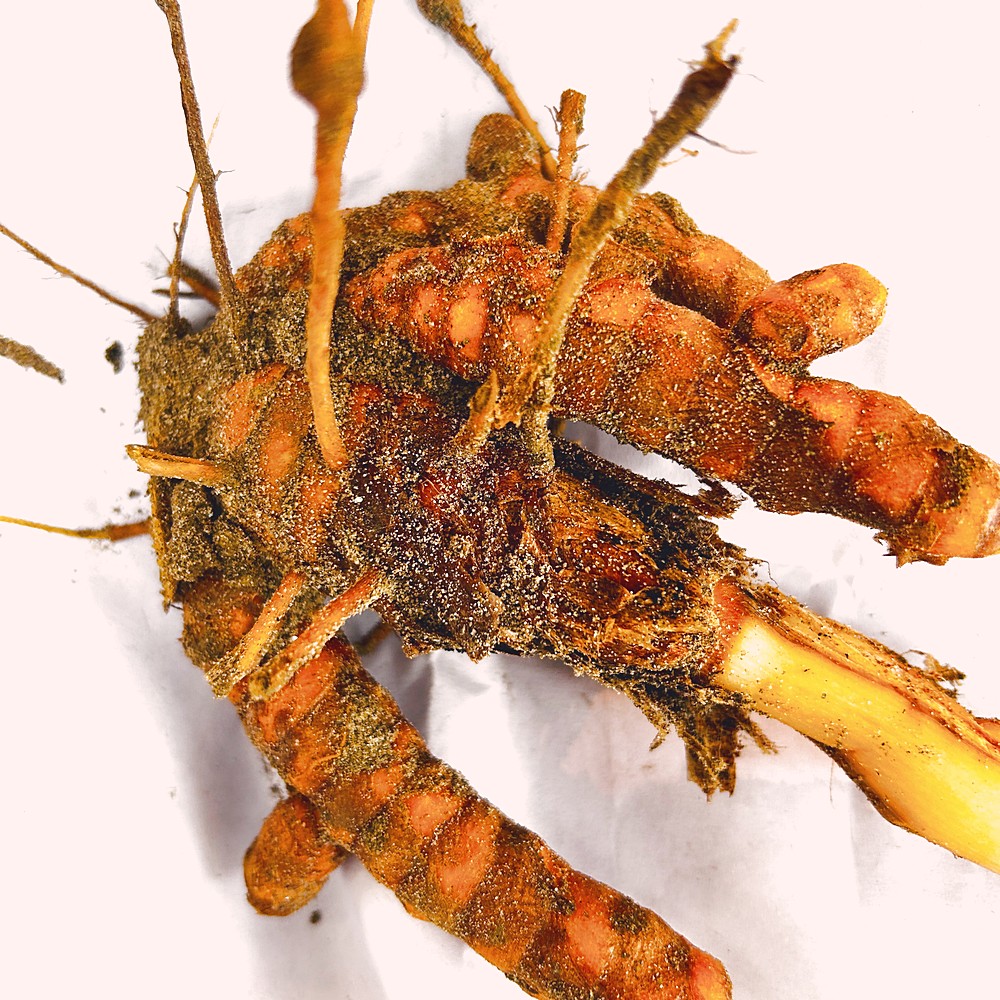
Label: Rhizome Healthy Root